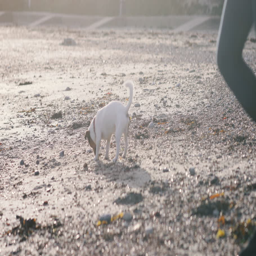
female with dog walking on the beach